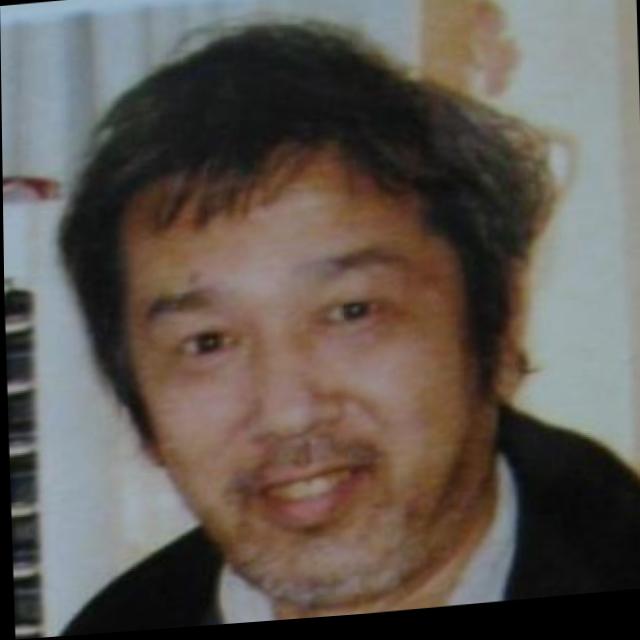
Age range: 45-64